Jehovah-jireh

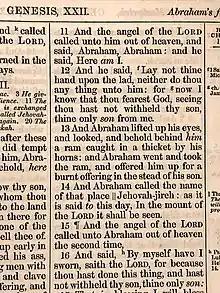
Jehovah-jireh in King James Bible 1853 Genesis 22:14

In the Masoretic Text, the name is ("yhwh yirʾeh"). The first word of the phrase is the Tetragrammaton, "YHWH", the most common name of God in the Hebrew Bible, which is usually given the pronunciation Yahweh in scholarly works. Jehovah is a Christian anglicized vocalization of this name using the vowels of the Tetragrammaton according to the Masoretic text. Following a Jewish tradition of not pronouncing God's proper name, YHWH is generally translated in English bibles as "the " or "" in capital letters, just as in Jewish worship it is traditionally not pronounced but the word "Adonai" or "Elohim" ("God") is used instead.